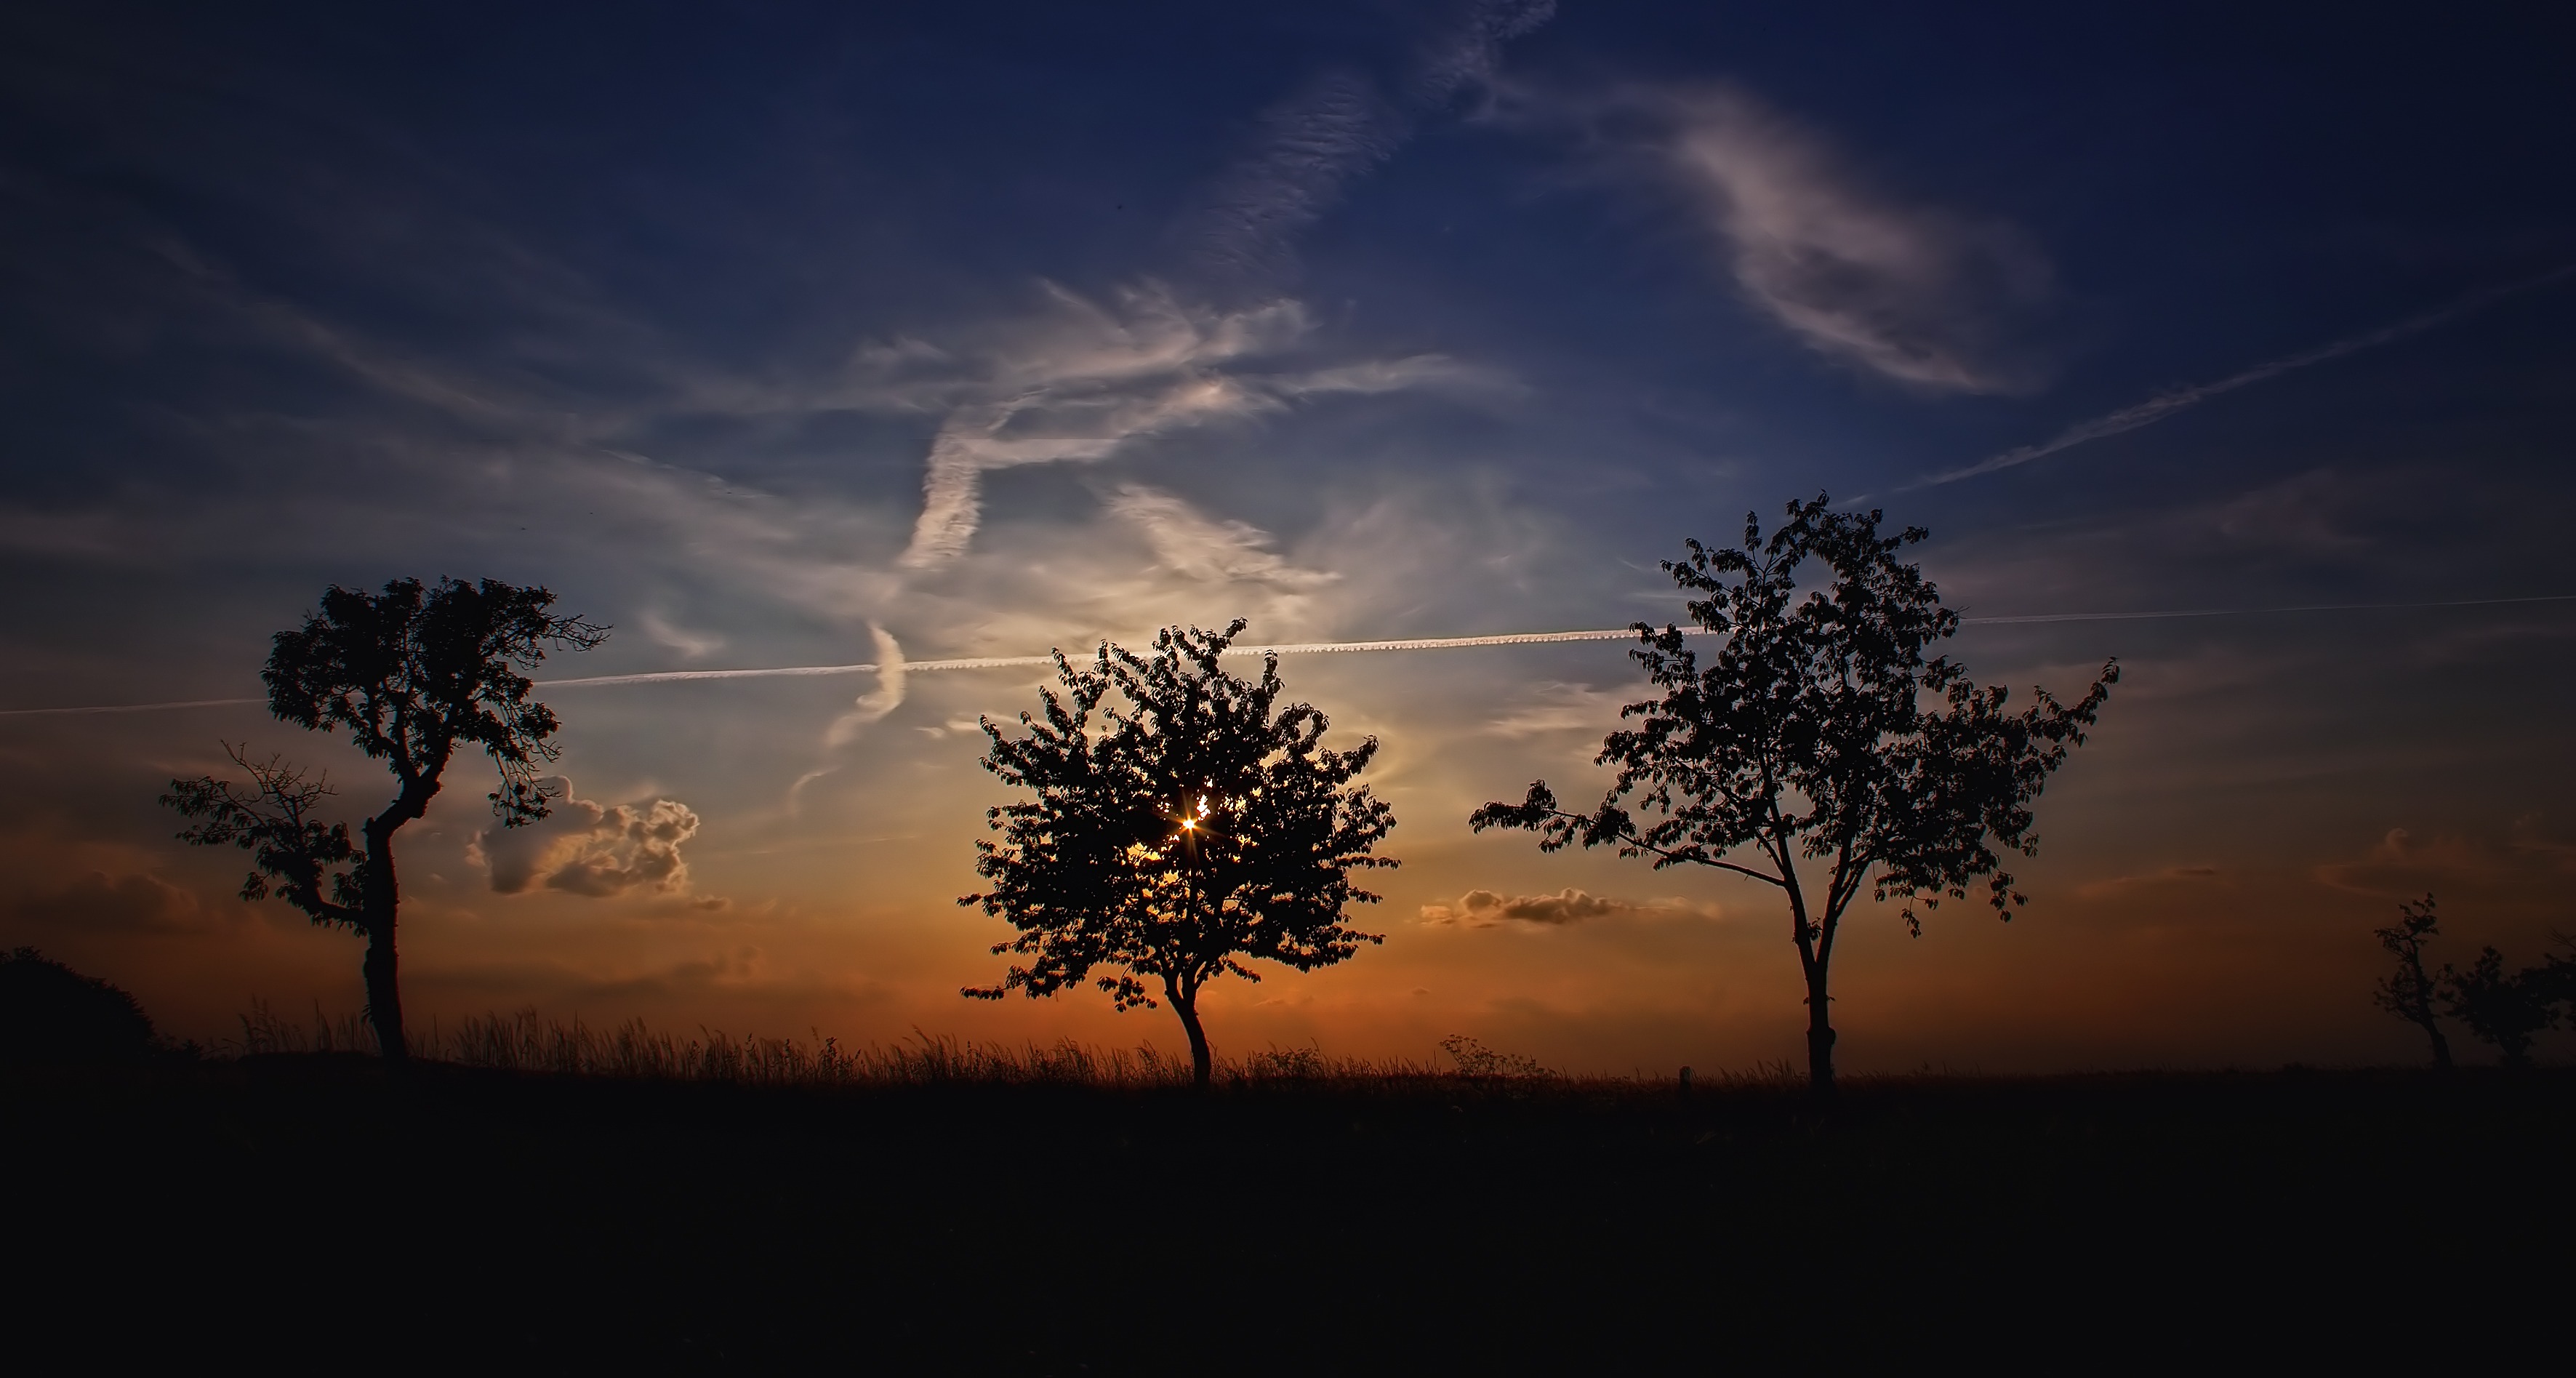
tree, nature, silhouette, cloud, sky, sunrise, sunset, field, sunlight, morning, dawn, atmosphere, dusk, evening, trees, afterglow, atmospheric phenomenon, woody plant, red sky at morning